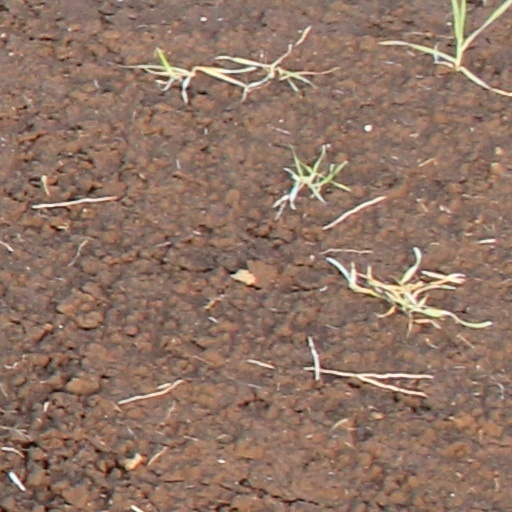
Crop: wheat